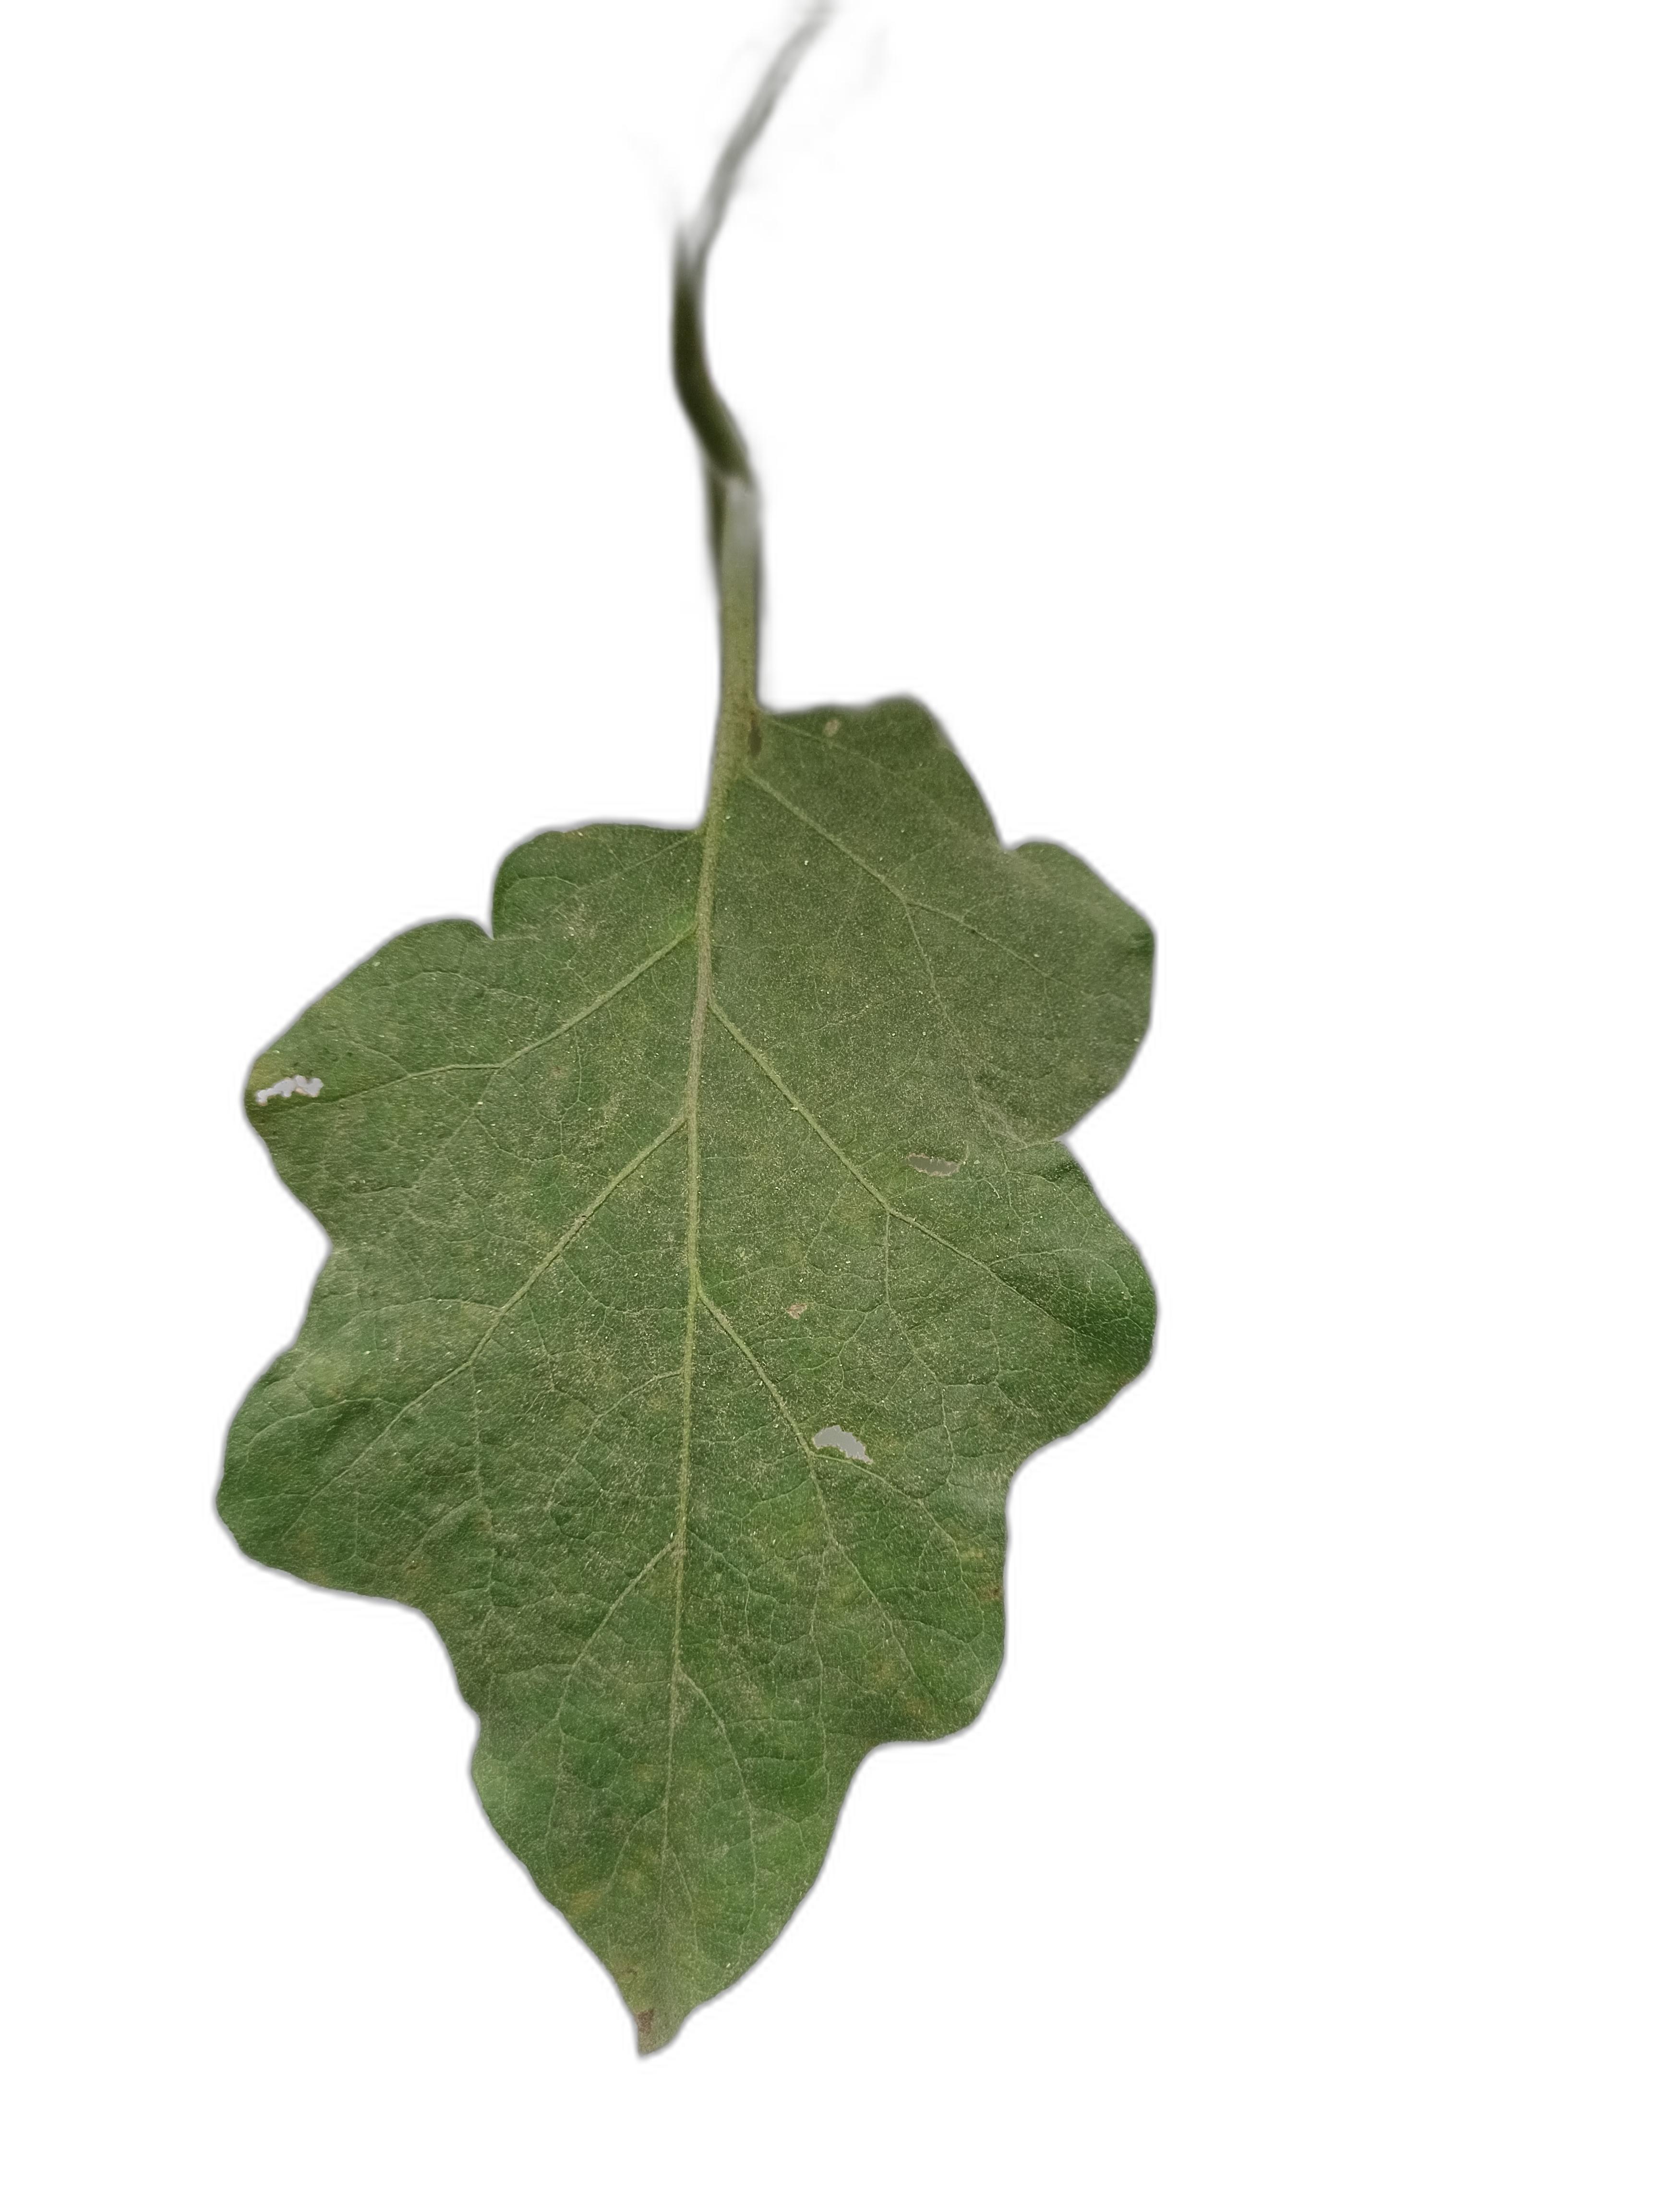
Label: Insect Pest Disease